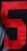
Number: 5